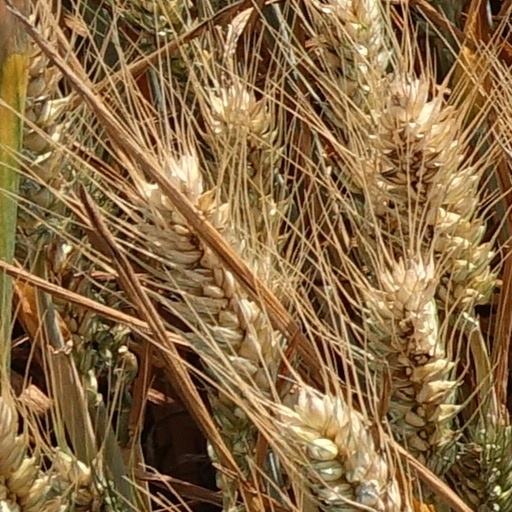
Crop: wheat